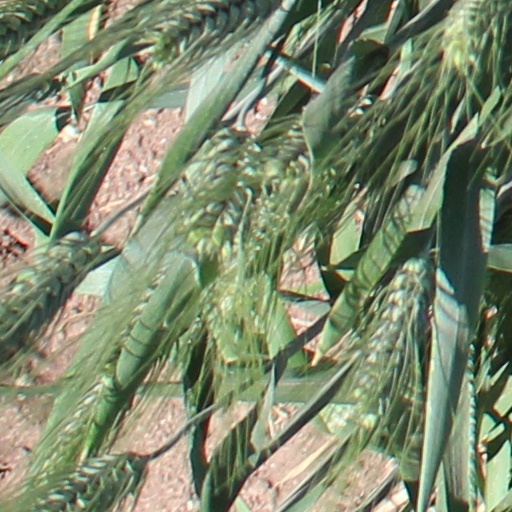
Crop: wheat